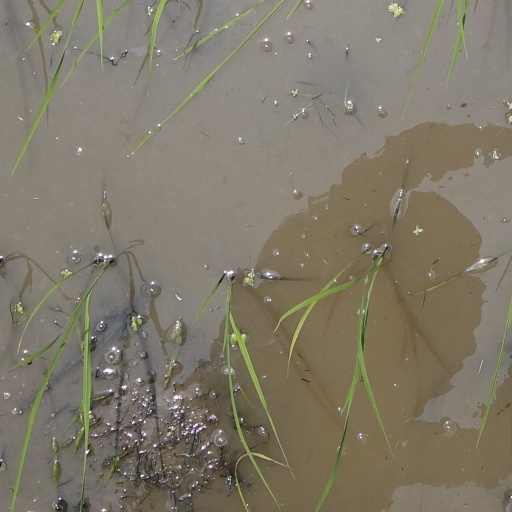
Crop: rice